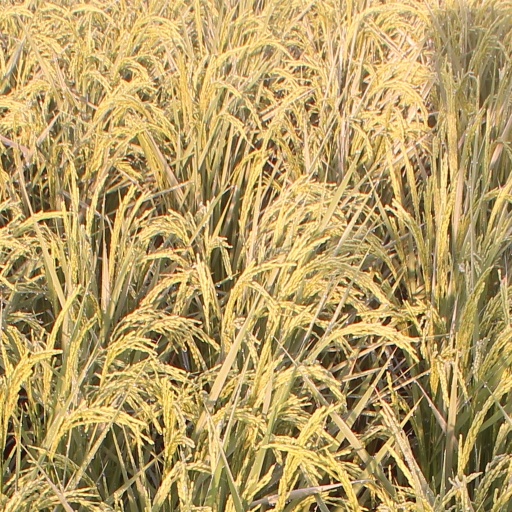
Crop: rice